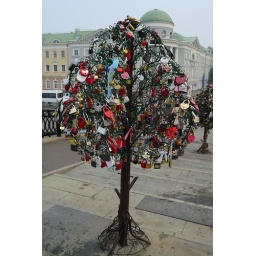
Its a tradition for couple getting married to fasten a padlock to the tree and drop the key into the river below